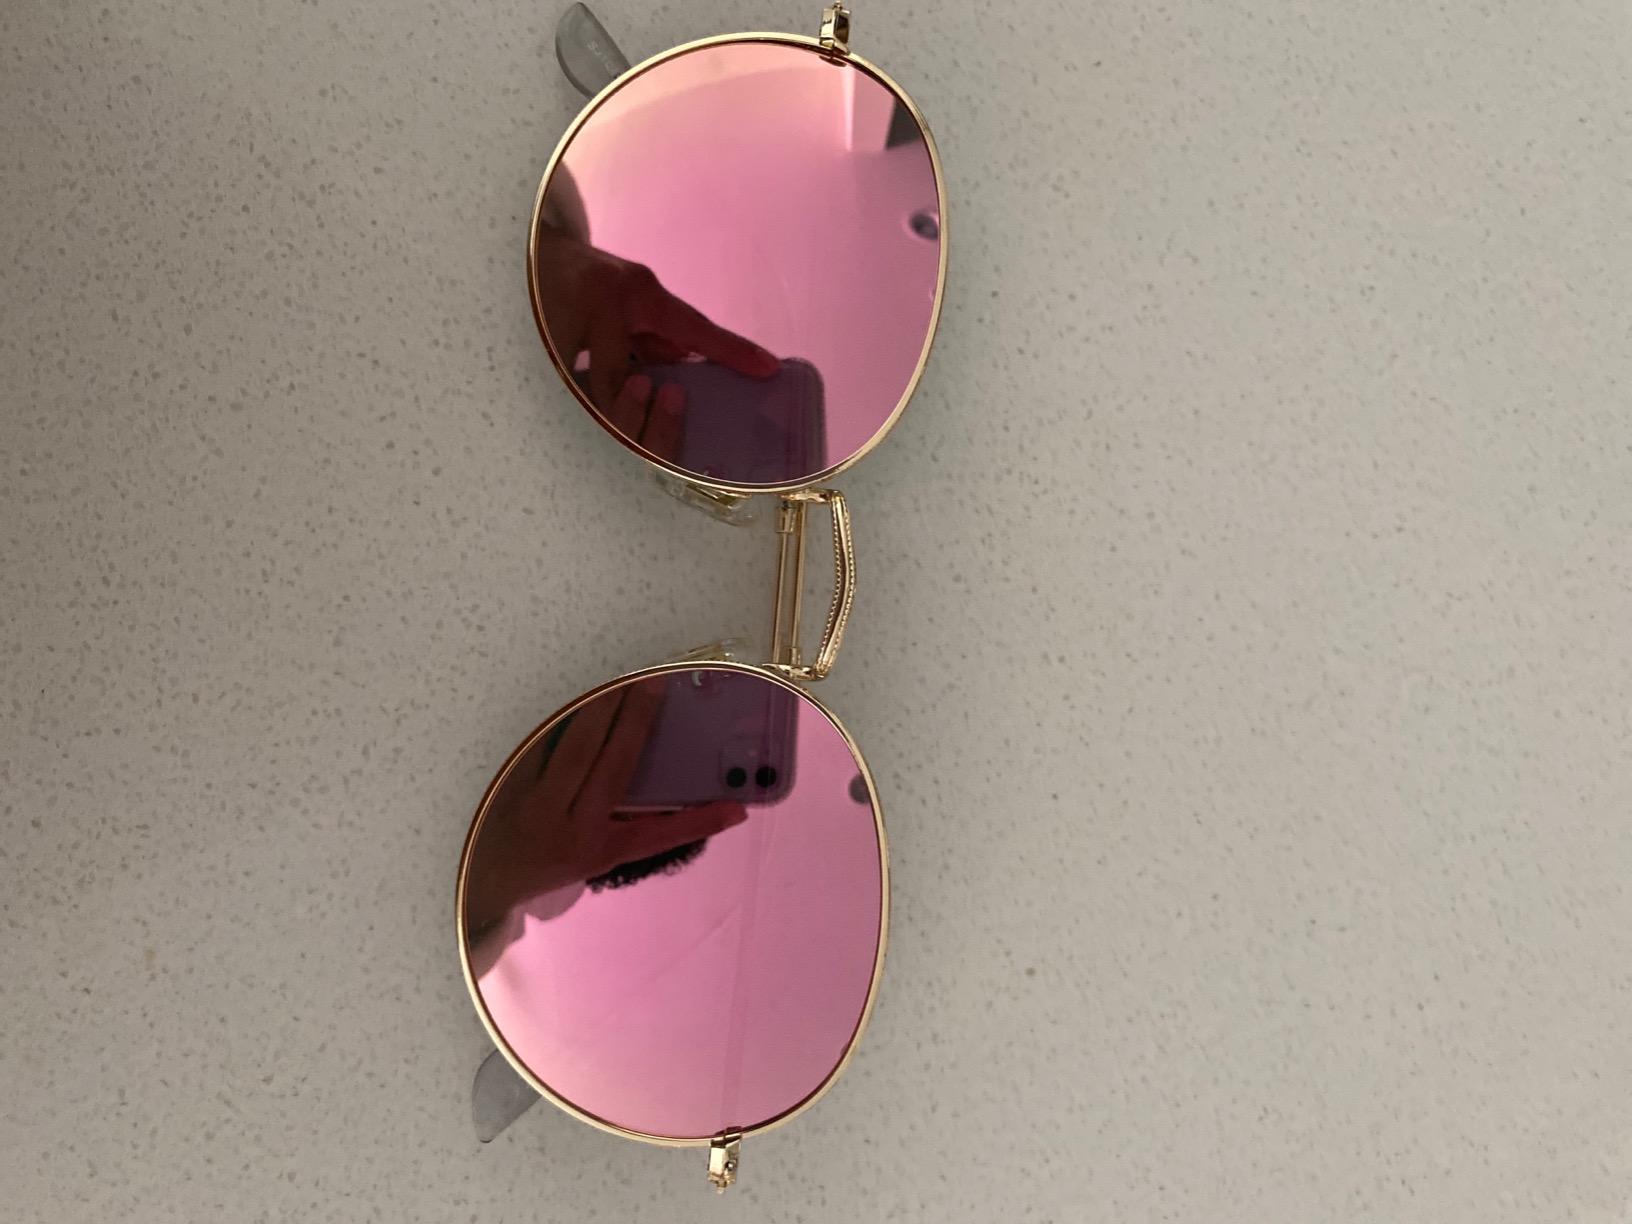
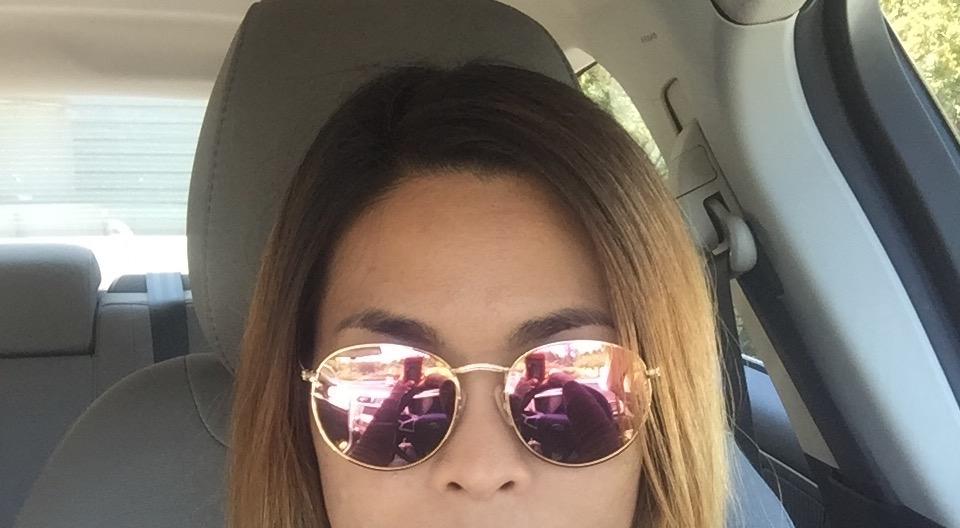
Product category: accessories_sunglasses
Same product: yes